Public housing in Hong Kong

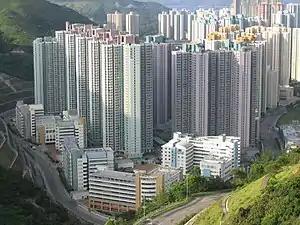
Kin Ming Estate, completed in 2003 in Tseung Kwan O, consists of 10 housing blocks of New Harmony I design, housing about 22,000 people.

Public housing in Hong Kong is a set of mass housing programmes through which the Government of Hong Kong provides affordable housing for lower-income residents. It is a major component of housing in Hong Kong, with nearly half of the population now residing in some form of public housing. The public housing policy dates to 1954, after a fire in Shek Kip Mei destroyed thousands of shanty homes and prompted the government to begin constructing homes for the poor.